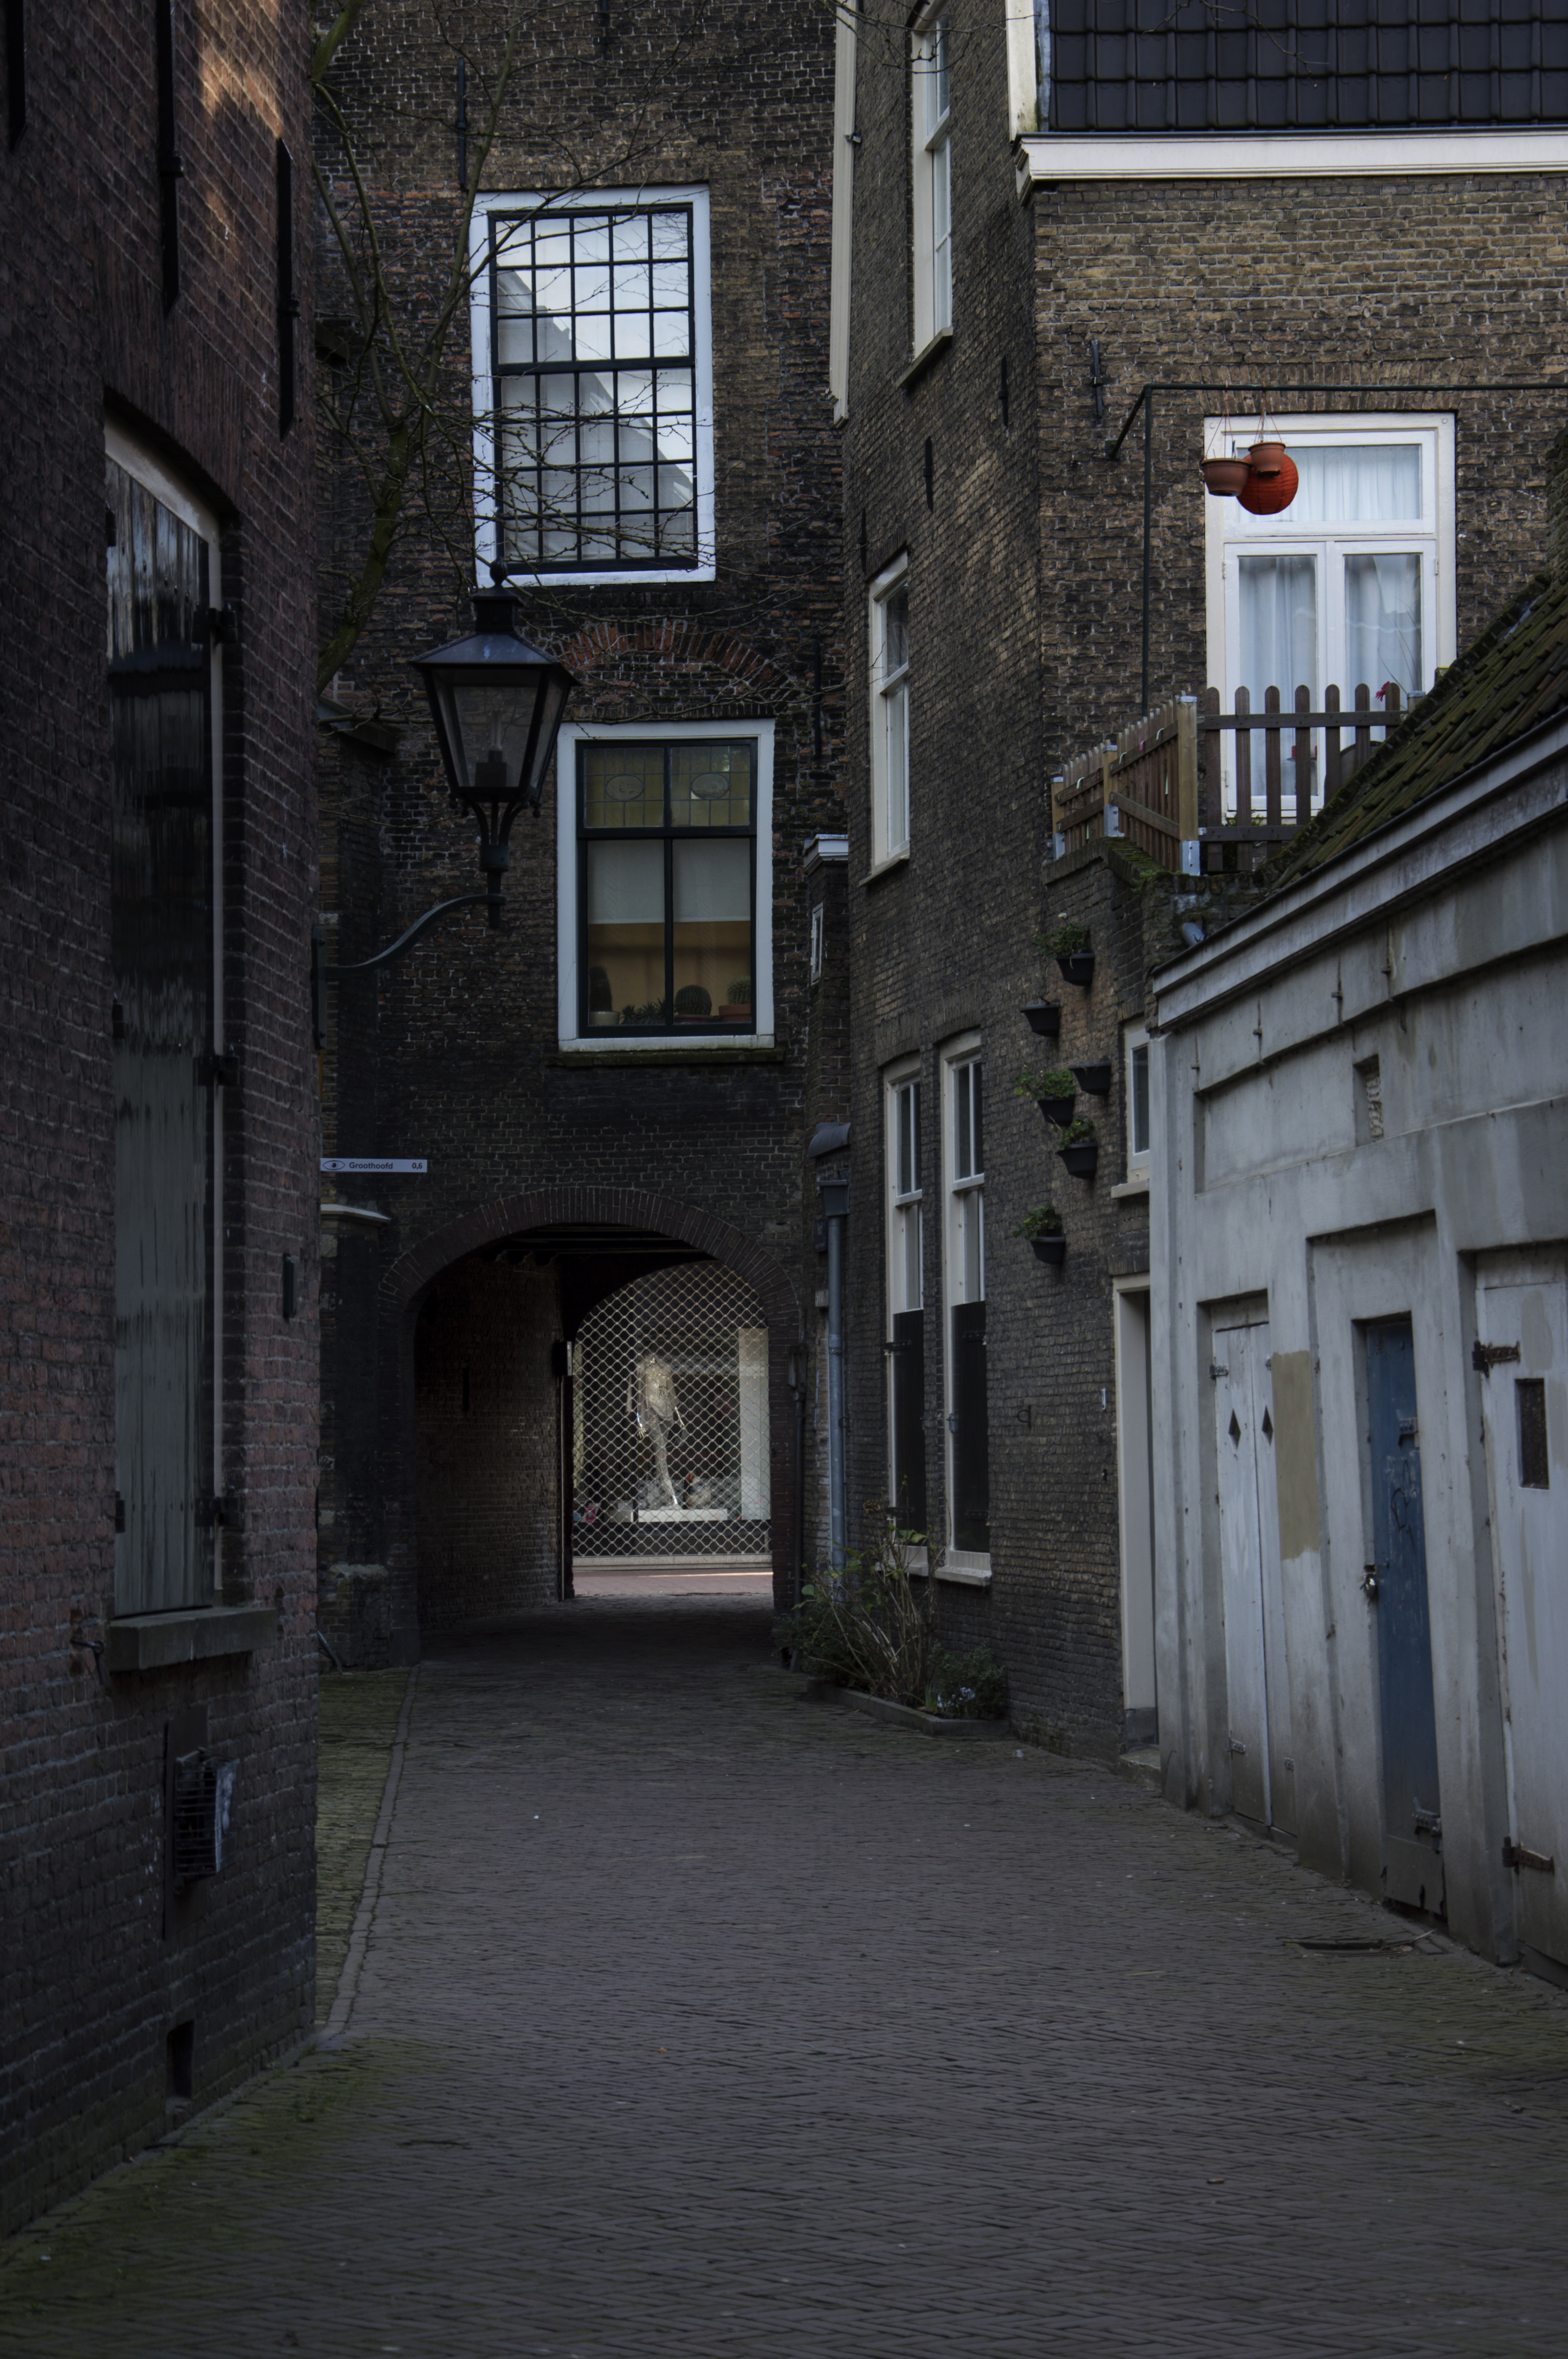
outdoor, architecture, road, street, photography, house, town, building, alley, city, urban, photo, facade, nikon, historic, gate, lane, lighting, holland, nederland, netherlands, infrastructure, dutch, outdoorphotography, picture, photograph, fotos, foto, fotografie, urbanphotography, paulvandevelde, pdvandevelde, padagudaloma, dordrecht, stadsfotografie, nederlandinfotos, historisch, tor, stadswandeling, architectuur, pvdvfotografie, pdvandeveldedordrecht, diep, rondjedordt, dedordtevaer, dutchphotography, nederlandsefotografie, dutchphotogaraphy, totallydutch, fotografienederland, hollandsefotografie, fotografieholland, dordtmonumenteel, fotosdordrecht, fotosvandordrecht, erfgoedcentrumdiep, hethof, openmonumentendag, hofstraat, fotovandeweek, dordrechtmonumenteel, poort, neighbourhood, urban area, residential area, human settlement